2018 Toronto shooting

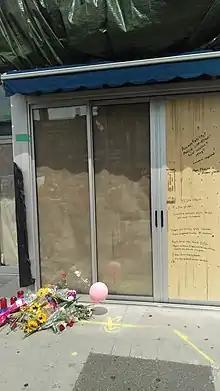
People of Toronto left floral tributes for 10-year-old Julianna Kozis

Since Hussain was found dead after a shootout, the SIU looked into whether he was shot by police or shot himself. On July 23, it removed a police cruiser from the scene and said the two officers in it were being investigated for their roles in the shootout. Hussain's handgun was also seized. On July 25, a police source told CBC News that Hussain died by suicide. The same day, a police source told CP24 that the gun was from the United States and had been obtained from a "gang-related source". A police source later told CTV News it had been stolen in 2015 during a Saskatoon burglary. It may have come to Hussain from his brother who lived at a house in Toronto's eastern suburb of Pickering where 33 guns were seized in 2017.